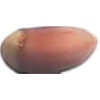
Label: hazelnut